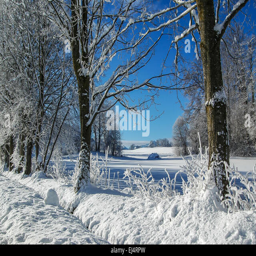
winter in the blue sky